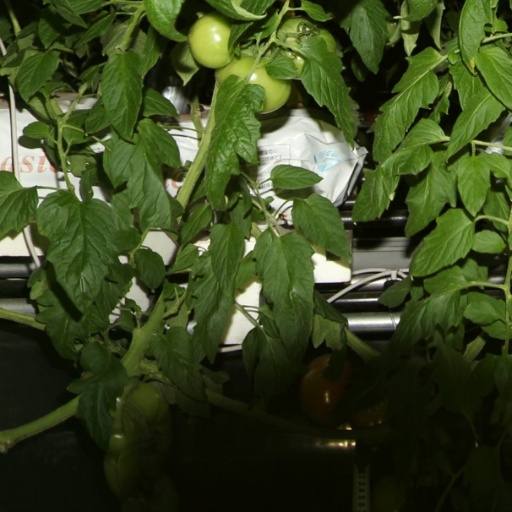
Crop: tomato